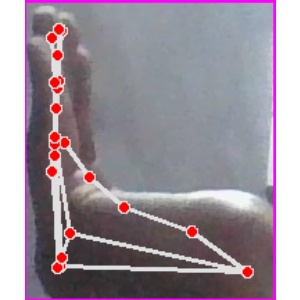
अक्षर: स